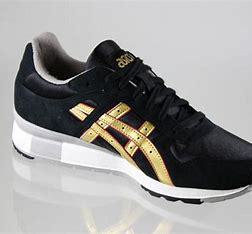
Brand: Asics
Model: Gt Ii